County of Nairn

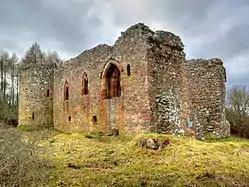
The 13th-century Rait Castle, near Nairn

Elected county councils were established in 1890 under the Local Government (Scotland) Act 1889, taking most of the functions of the commissioners (which were eventually abolished in 1930). Nairnshire County Council held its first meeting on 22 May 1890 at the Town and County Buildings in Nairn, the county's courthouse (built 1818) which also served as the meeting place for the commissioners and for the town council of the burgh of Nairn.